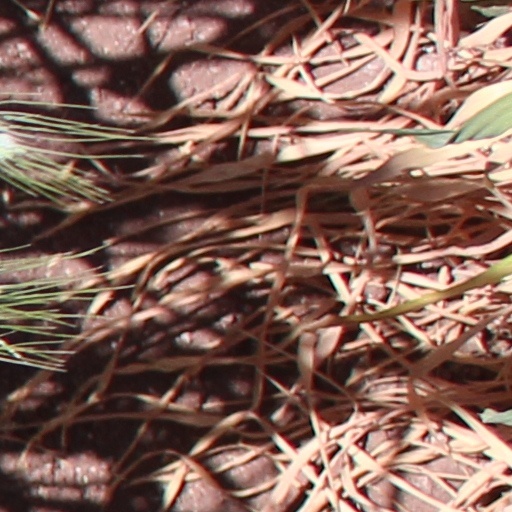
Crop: wheat